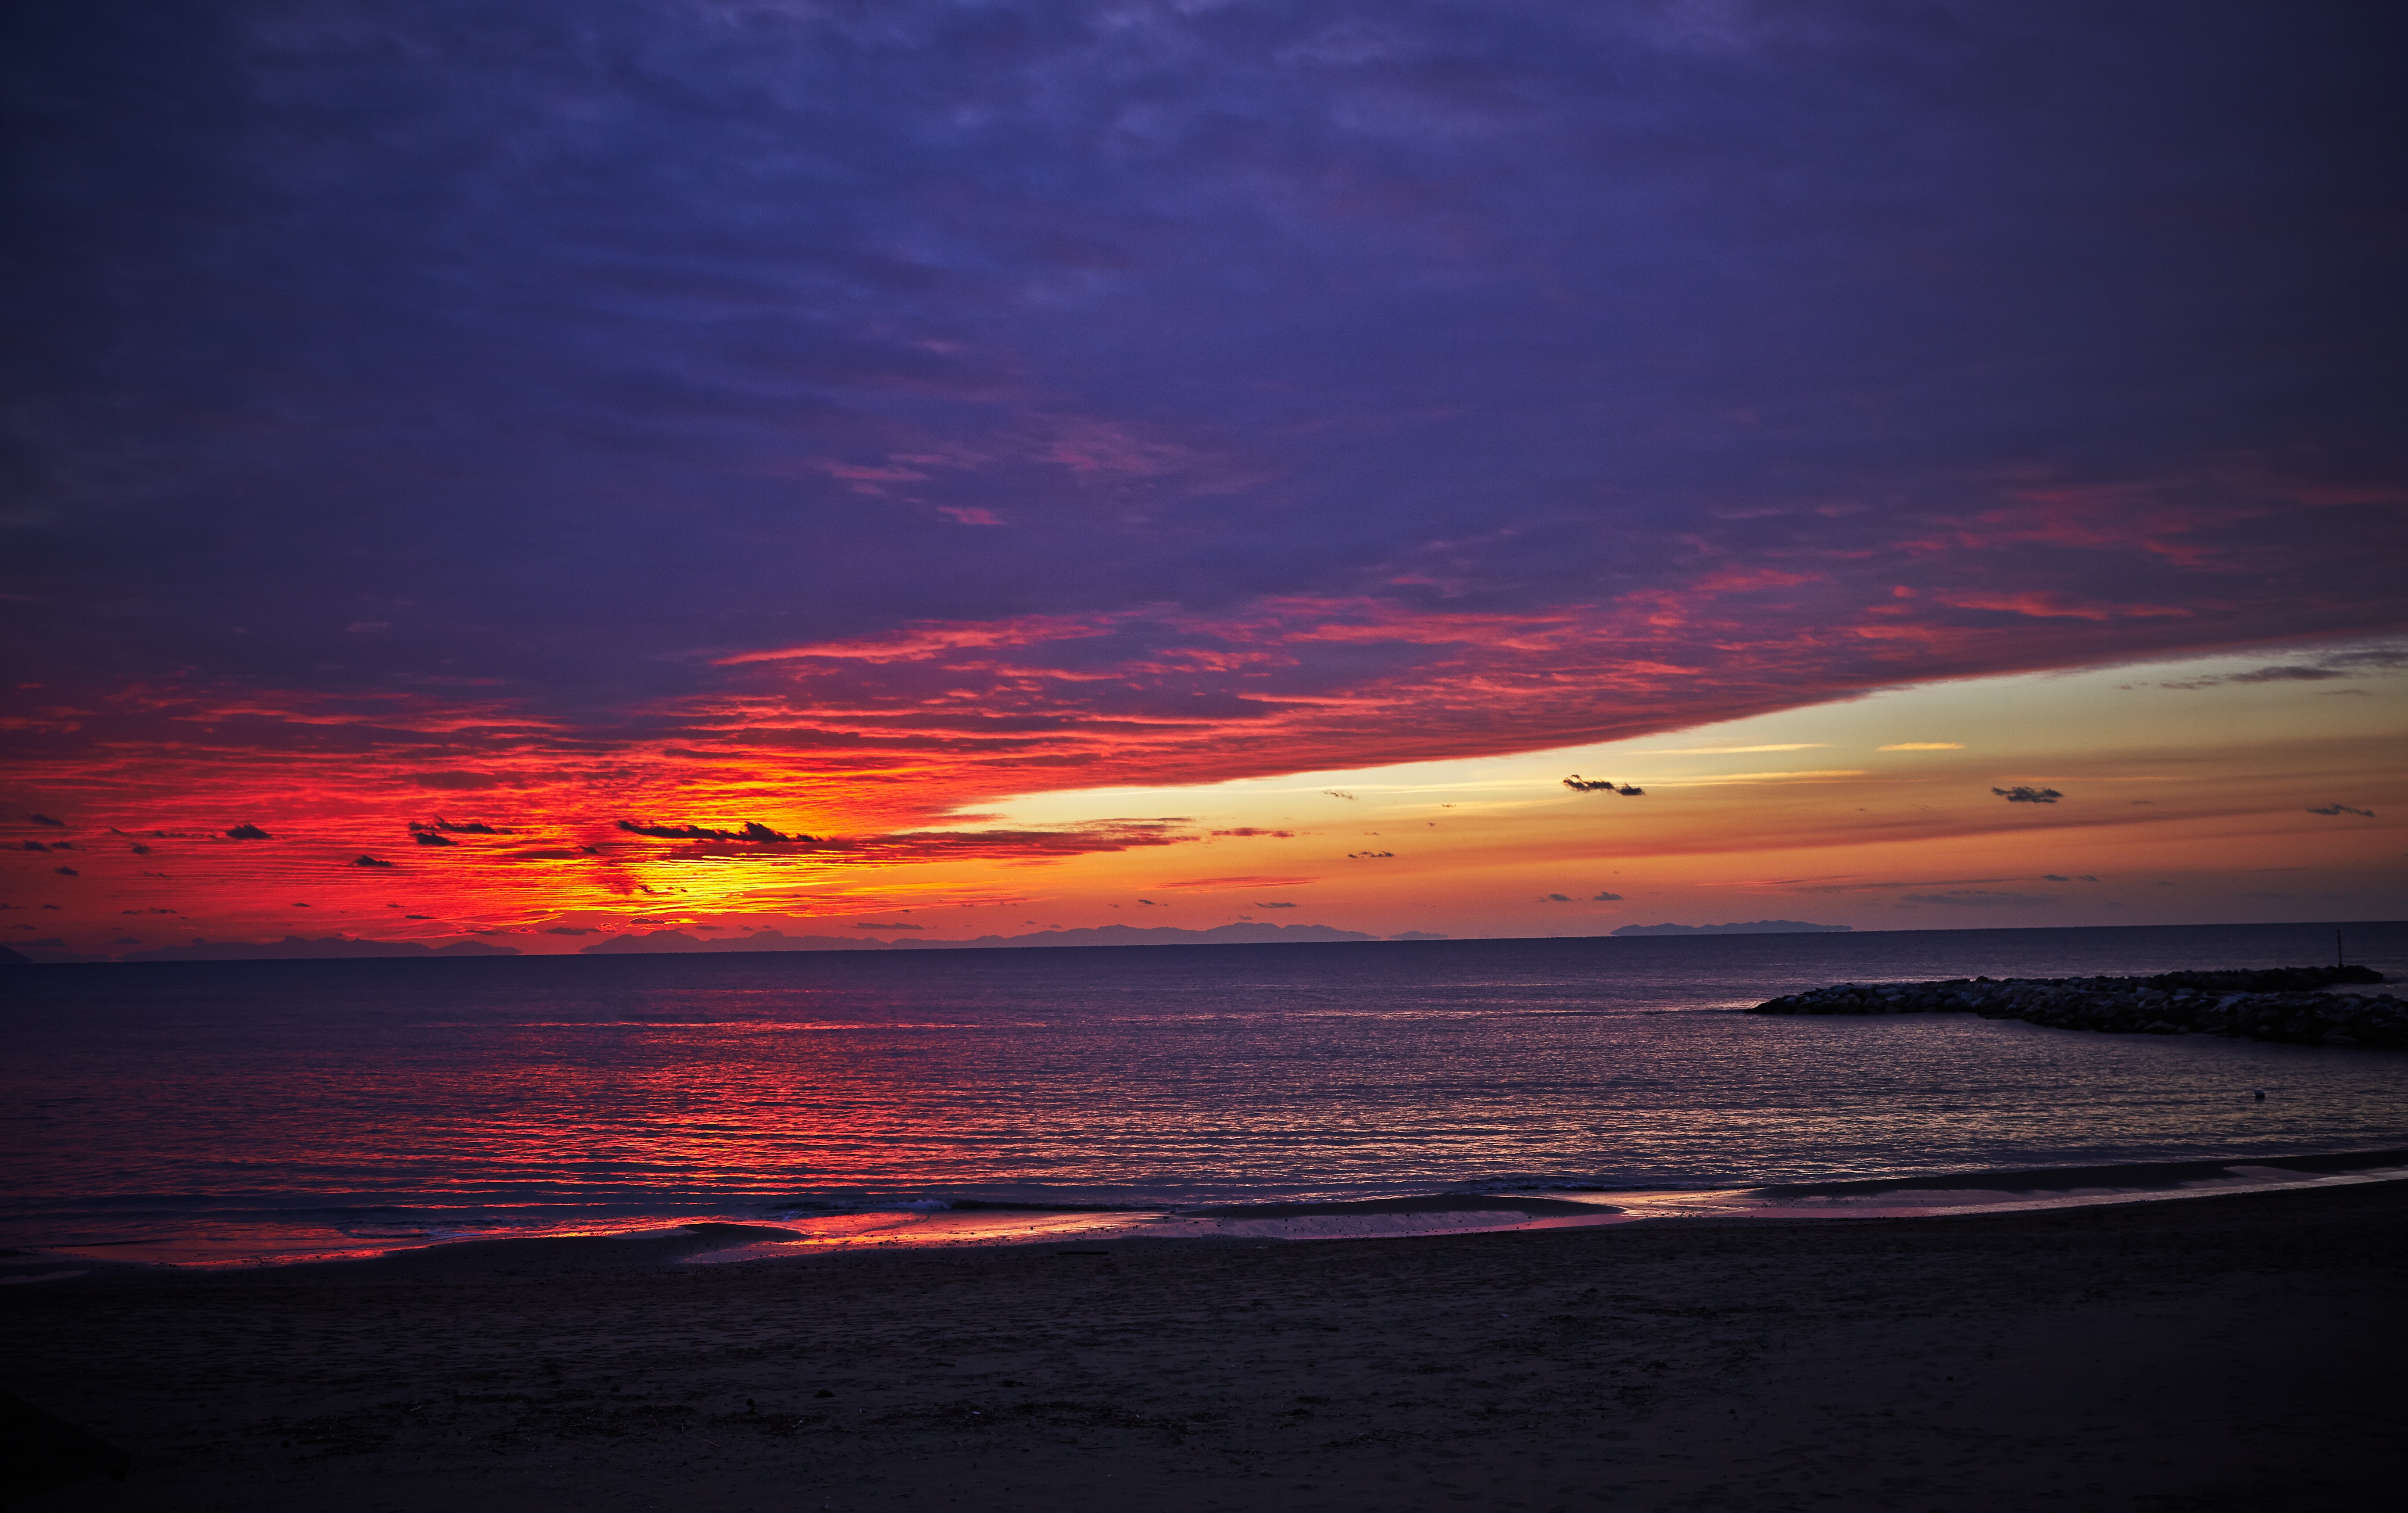
beach, sea, coast, ocean, horizon, cloud, sky, sun, sunrise, sunset, morning, wave, dawn, atmosphere, dusk, evening, afterglow, wind wave, red sky at morning